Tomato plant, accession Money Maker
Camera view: horizontal (90 deg, fisheye); turntable rotation: 330 degrees
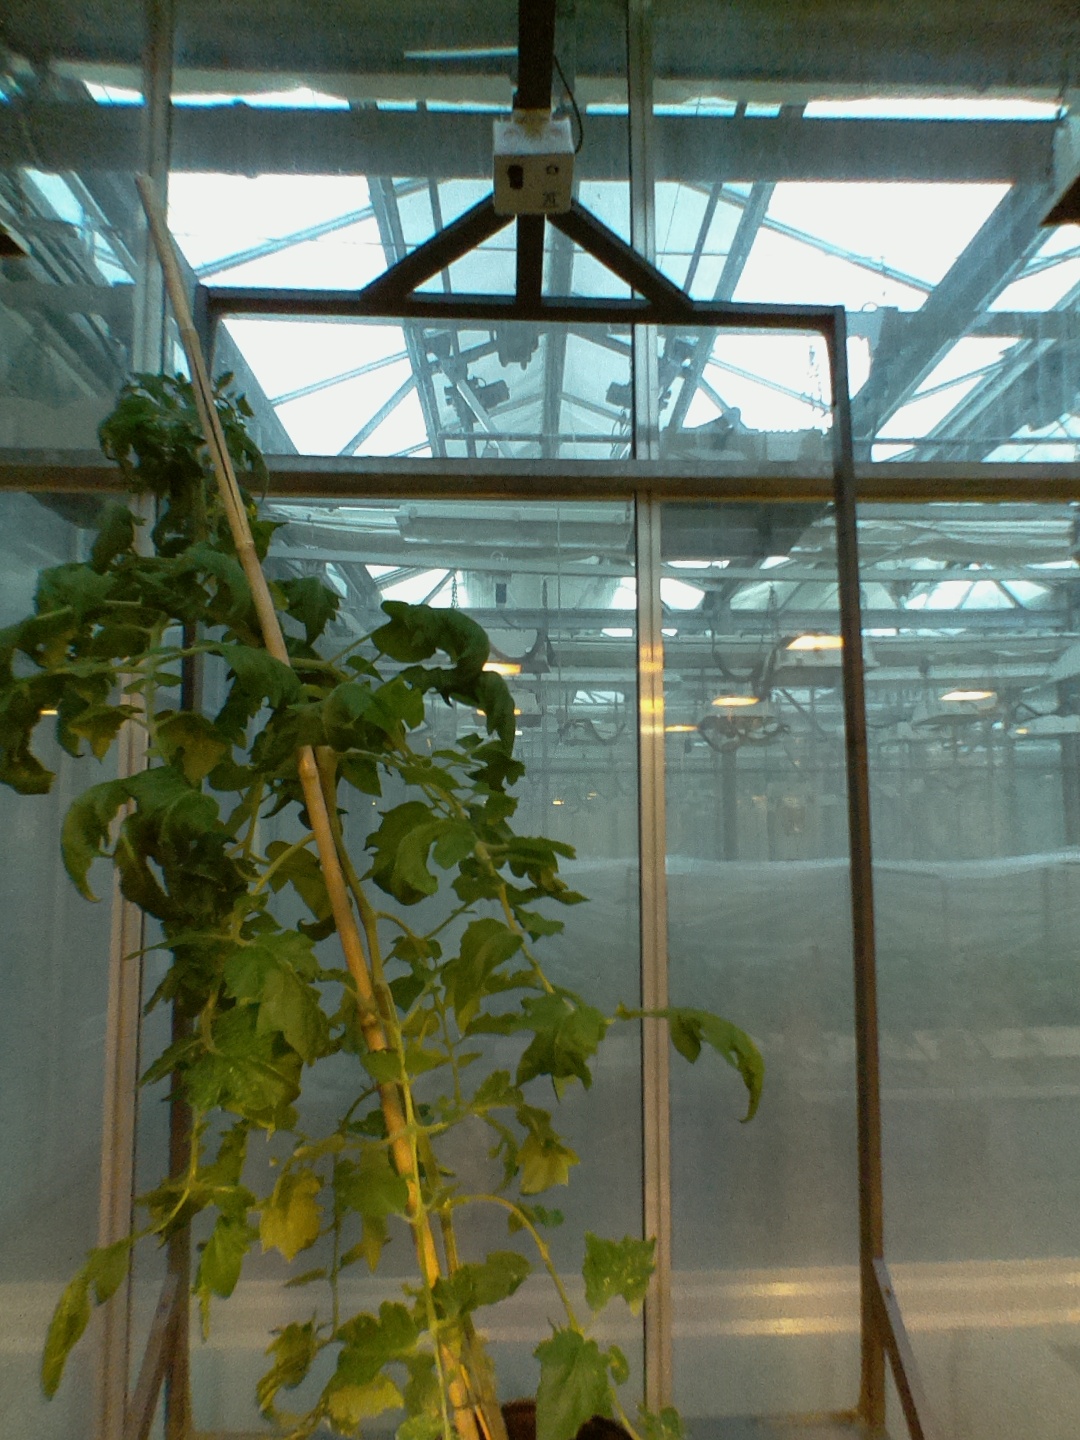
BBCH growth stage 65: Full flowering, 50%-60% of flowers open, first petals falling